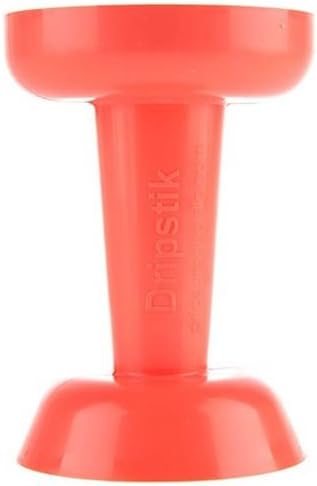
Dripstik No Mess Ice Cream Cone & Frozen Treat Holder Also Makes Ice Pops (Coral)
Category: Amazon Home
Great for Birthday Parties or Traveling! Keeps kids' clothes clean by catching the sticky drips from ice cream cones or any frozen treat on a stick. THREE products in one: One end holds frozen treats on a stick. Flip the Dripstik over and the other end holds ice cream cones in almost any size and variety. Also makes frozen Popsicle treats! Fill the reservoir with juice, insert the stick attachment, freeze then enjoy! Saves parents time from cleaning up colorful puddles from forgotten desserts. Makes an easy birthday party favor! Serve ice cream without stressing about guests making a mess, then simply send the Dripstik home with them. Perfect for road trips. Indulge your children with stops at ice cream shacks without worrying about the upholstery. Let them get the cone instead of a cup and spoon. Helps disabled or elderly persons, letting them enjoy ice cream with self-sufficiency. Durable, soft plastic is long-lasting and easy-care -- simply pop into the dishwasher! Made in the USA by a mother of five!
Features: Keeps kids' clothes clean by catching the sticky drips from ice cream cones or any frozen treat on a stick | THREE products in one: One end holds frozen treats on a stick | Flip the Dripstik over and the other end holds ice cream cones in almost any size and variety | Also makes frozen Popsicle treats - Fill the reservoir with juice, insert the stick attachment, freeze then enjoy | Durable, soft plastic is long-lasting and easy-care - simply pop into the dishwasher - Made in the USA